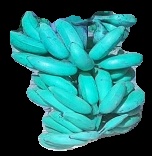
Variety: elakki-bale
Grade: grade3